Azzi Glasser

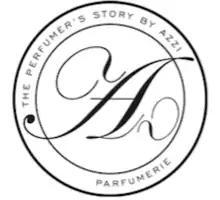
The Perfumer's Story by Azzi Glasser

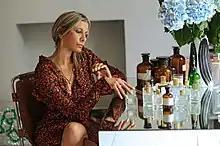
Glasser in 2018

Azzi Glasser (born January 1970) is a British perfume creative director. Glasser started her career in 1991, working for CPL Aromas, and went on to start her own companies, Agent Provocateur Parfum Ltd in 1999 INA Crystals in 2007, Family Three in 2001, Bella Freud Parfum in 2013 and The Perfumer's Story, by Azzi Glasser in 2015.